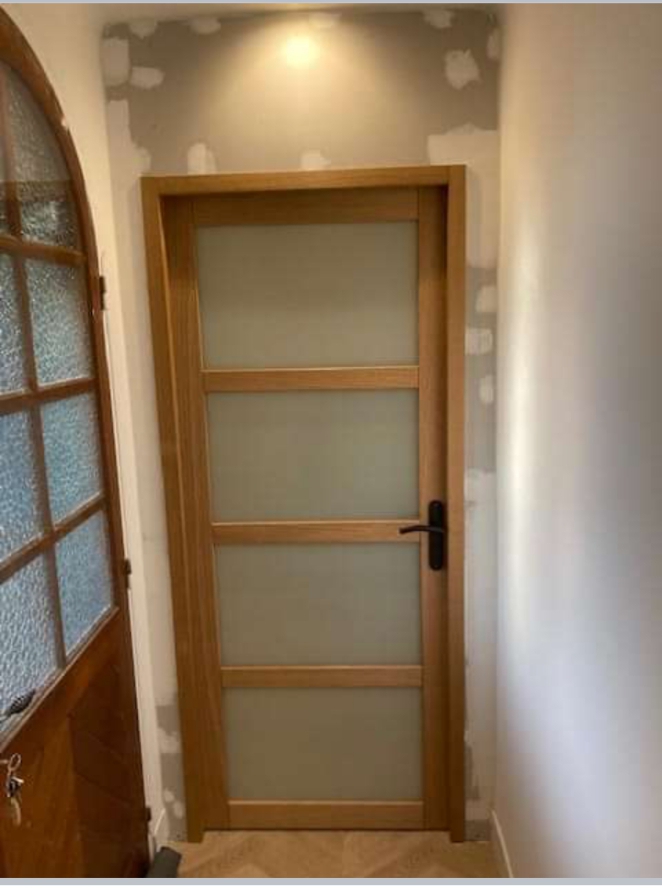
Gis naa fi benn buntu bu nekk ci ag kër. Buntu bi nag, am na ci wetam beneen buntu dénk. Bunt bi am na lu weex ci diggante yi.